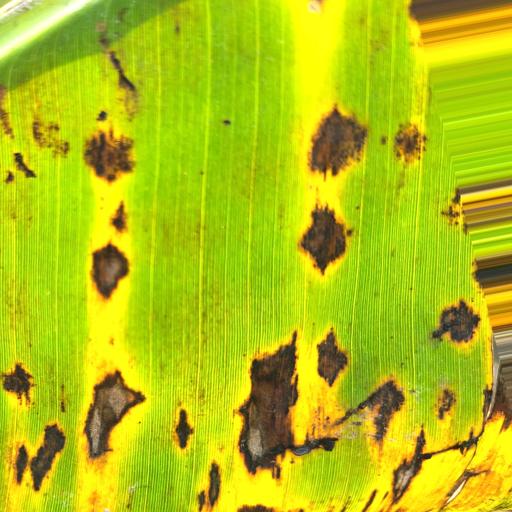
Label: yellow_sigatoka